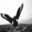
Label: bird